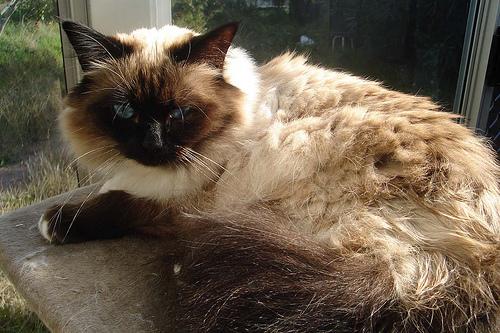
Breed: Birman